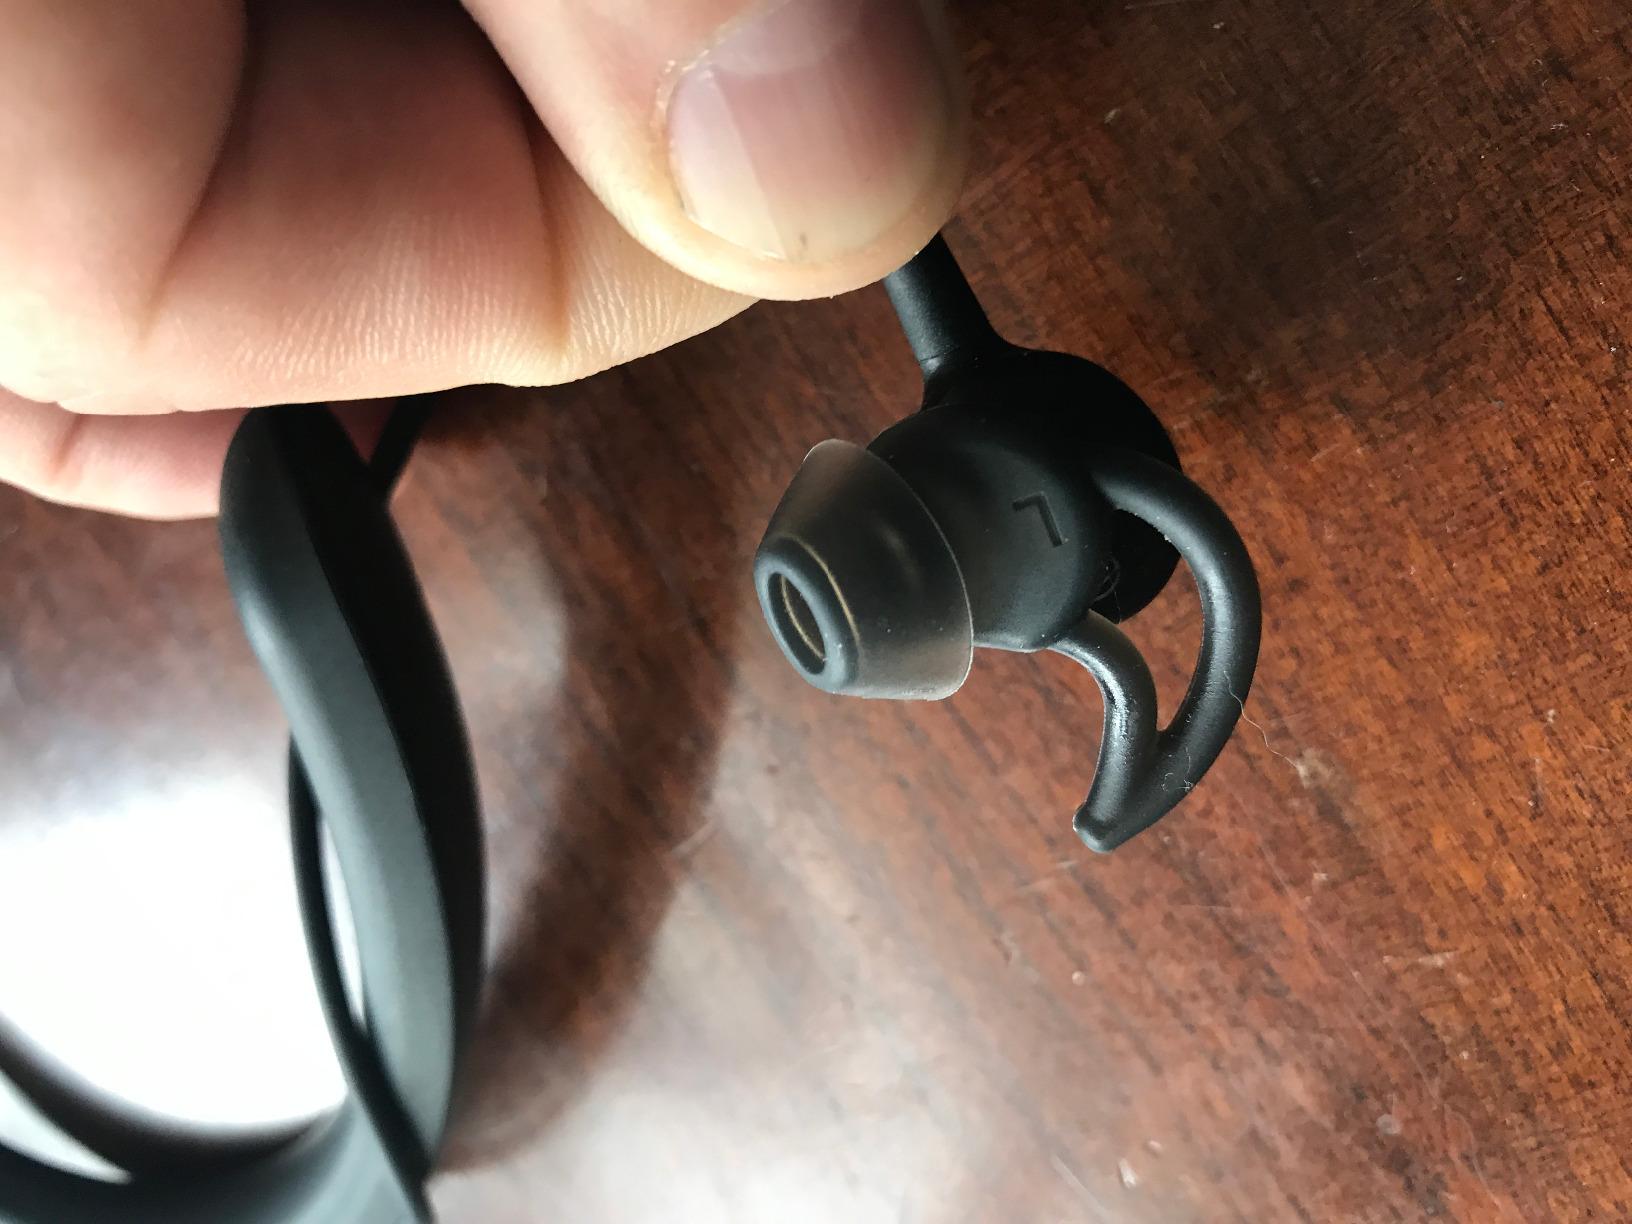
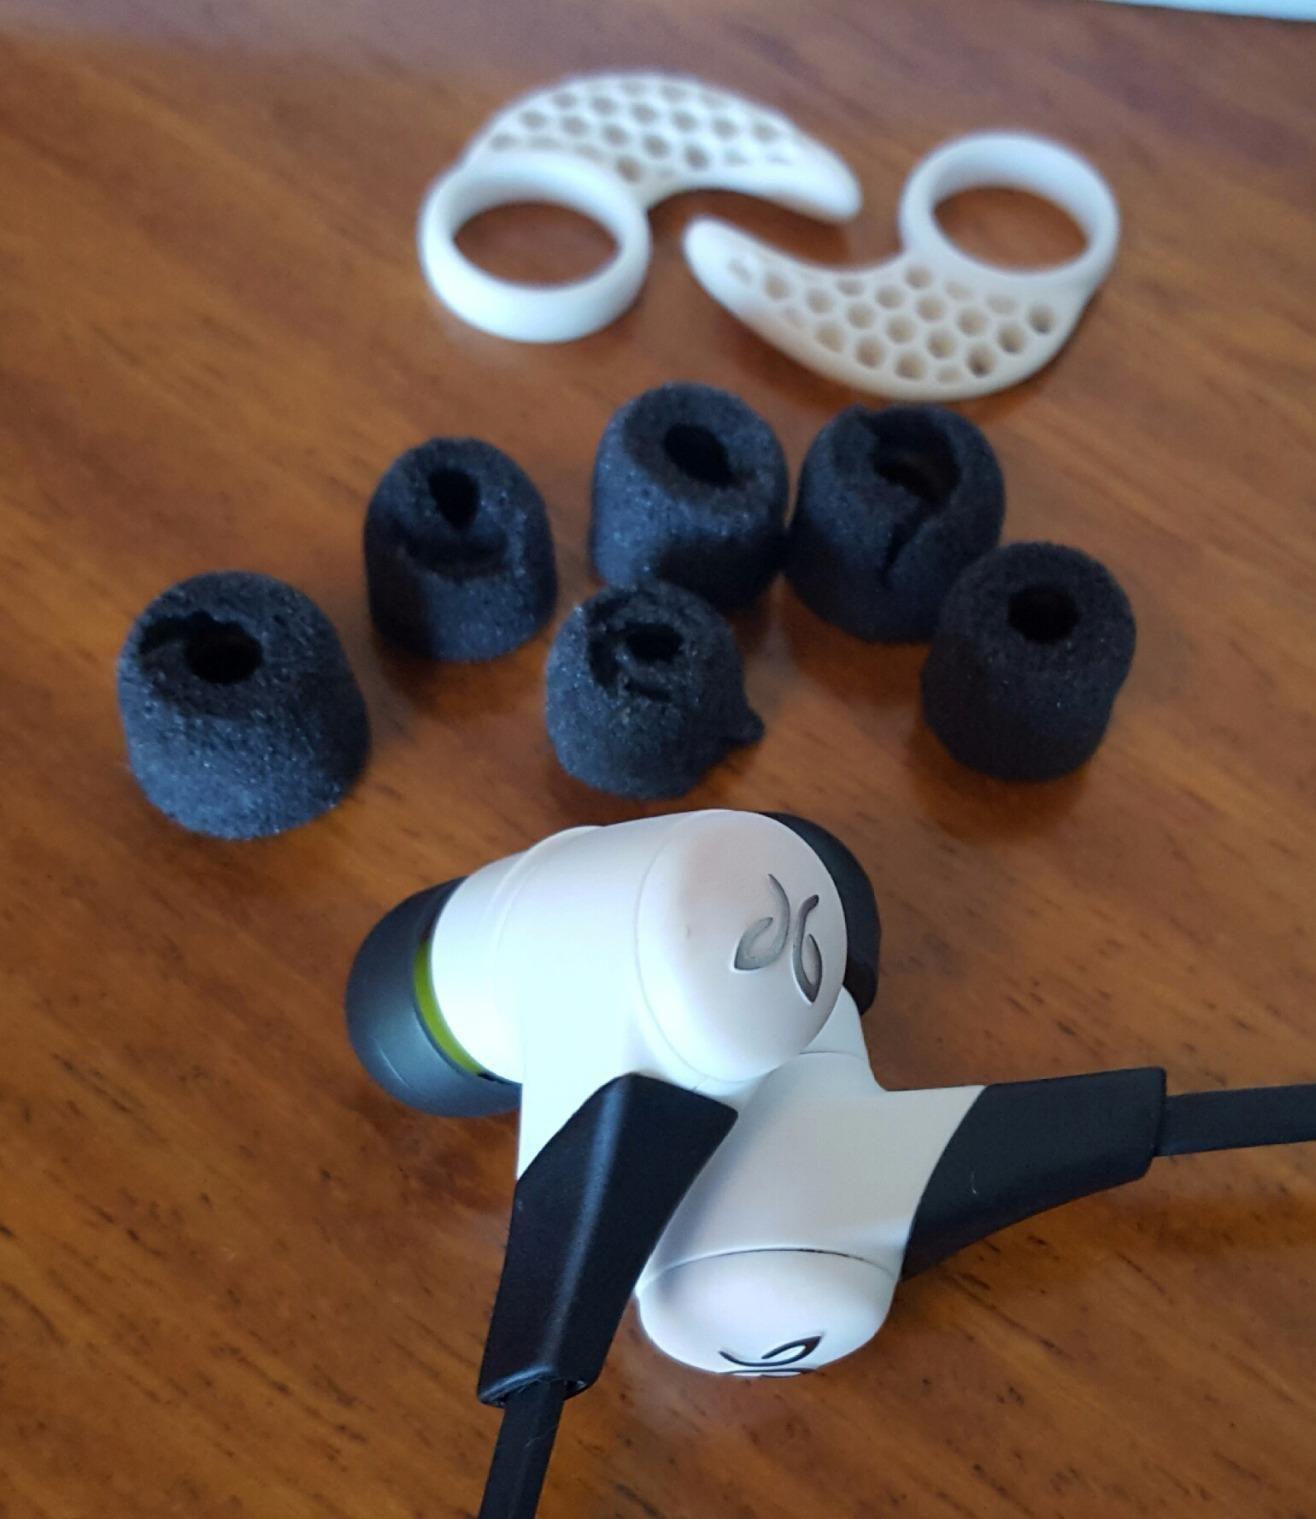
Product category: headphones
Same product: no